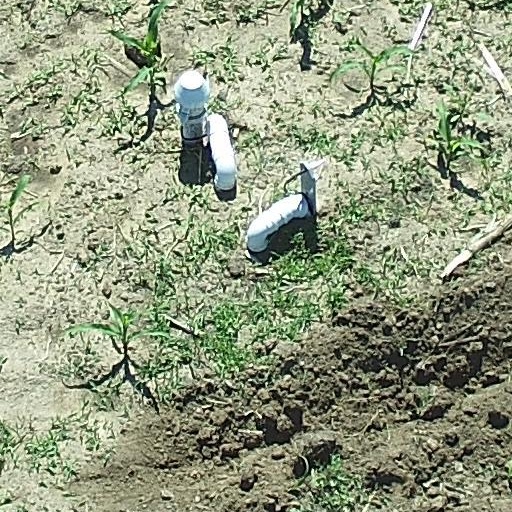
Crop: maize; corn